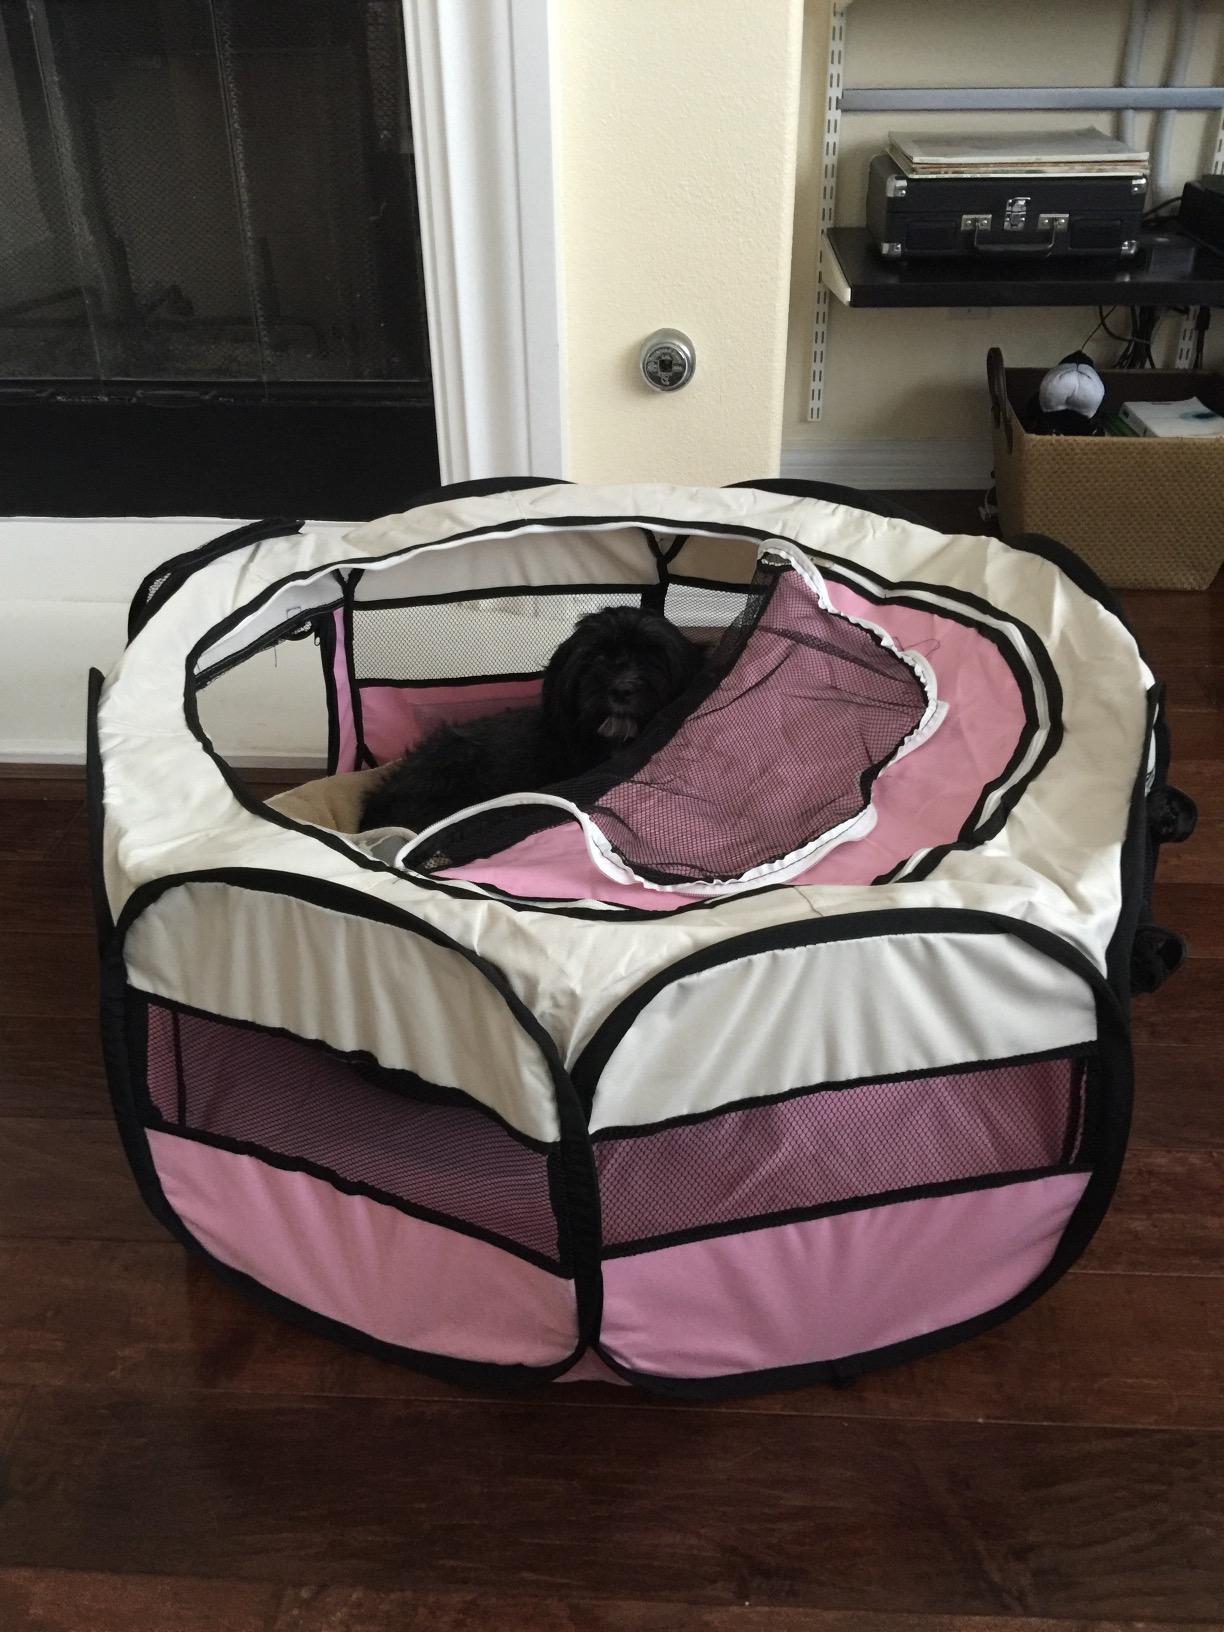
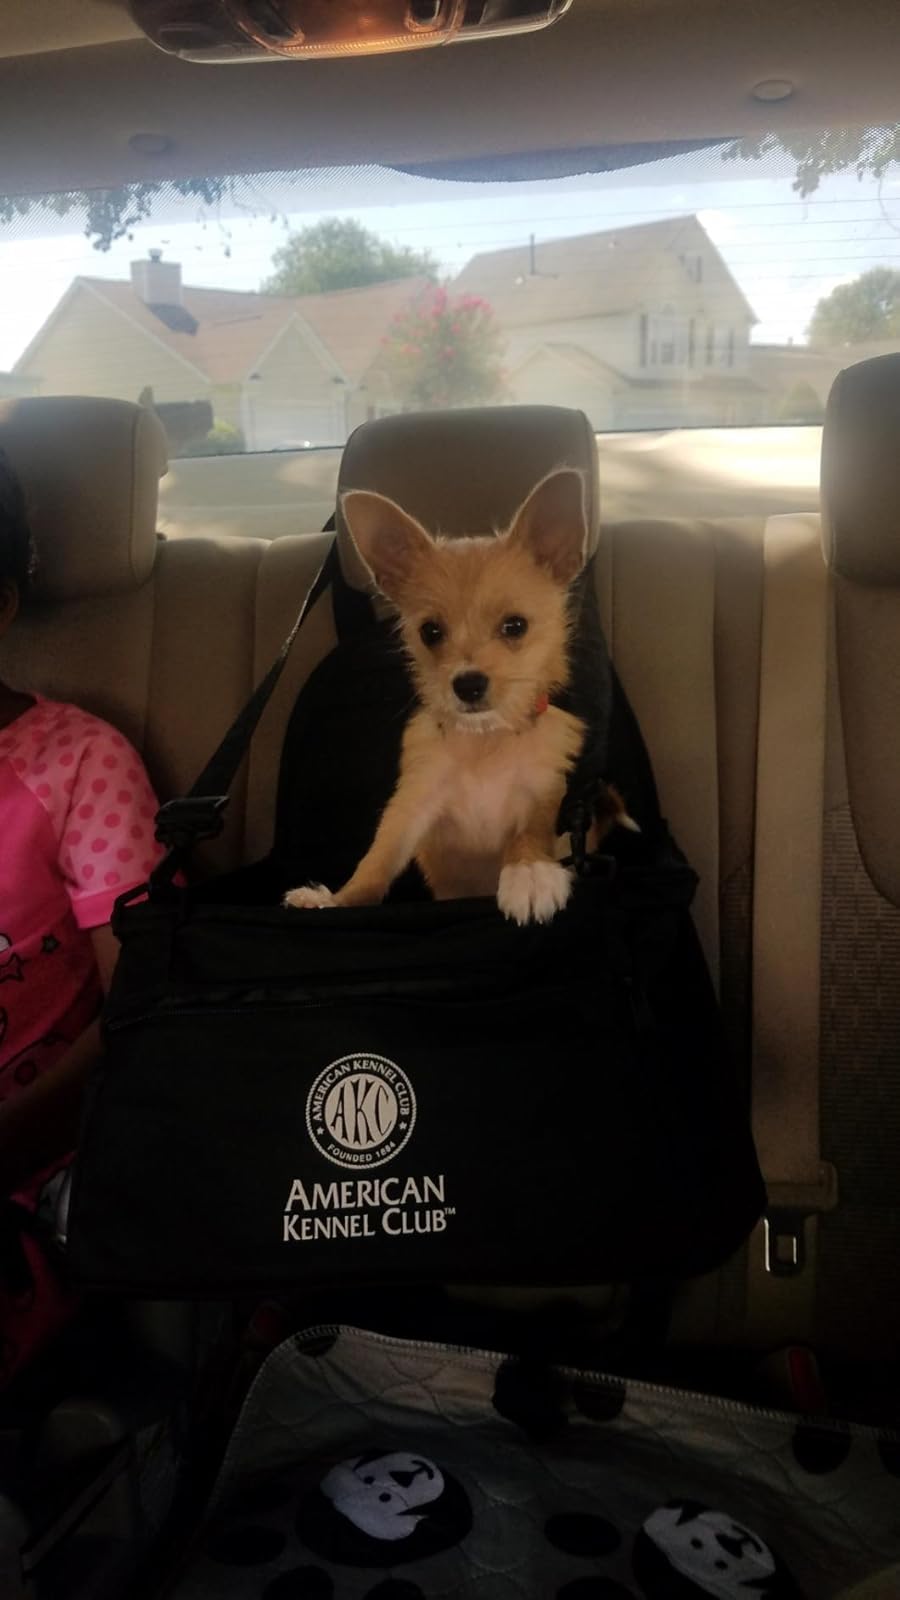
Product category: items_kennel
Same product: no